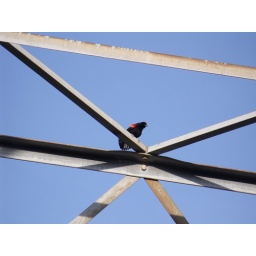
red shouldered blackbird against the glorious blue sky